Answer in natural language. Is black colour tv stand to the right of Doorway? Choose between the following options: yes or no
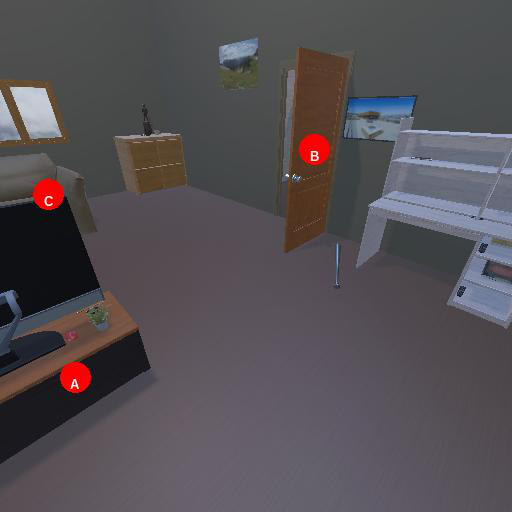
<answer>no</answer>